Franz Liszt

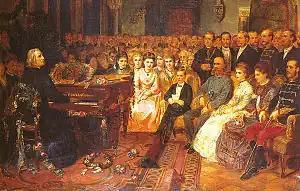
Liszt giving a concert for Emperor Franz Joseph I on a Bösendorfer piano

After a visit to Rome and an audience with Pope Pius IX in 1860, Carolyne finally secured an annulment. It was planned that she and Liszt would marry in Rome, on 22 October 1861, Liszt's 50th birthday. Liszt arrived in Rome on 21 October, but a Vatican official had arrived the previous day in order to stop the marriage. This was a result of the machinations of Cardinal Hohenlohe, who wanted to protect a complex inheritance agreement brokered by Tsar Alexander II. Carolyne subsequently gave up all attempts to marry Liszt, even after her husband's death in 1864; she became a recluse, working for the rest of her life on a long work critical of the Catholic Church.